Chariots of the Gods (film)

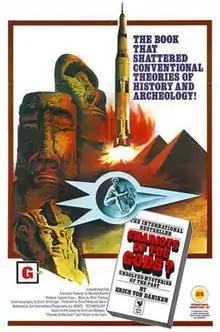
Theatrical release poster

Chariots of the Gods is a 1970 West German documentary film directed by Harald Reinl. It is based on Erich von Däniken's book "Chariots of the Gods?", a pseudoscientific book that theorizes extraterrestrials impacted early human life and evolution. The film was nominated for an Academy Award for Best Documentary Feature.